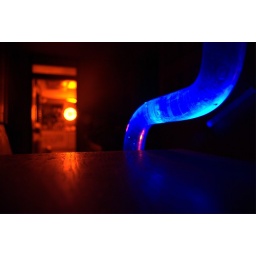
Clear plastic banister lit up by blue lights and red neon clock.